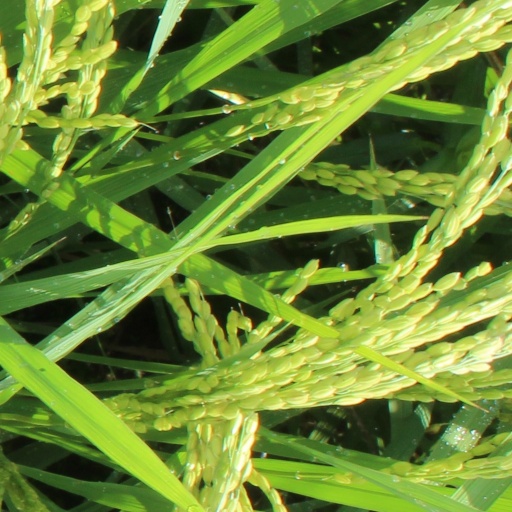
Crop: rice